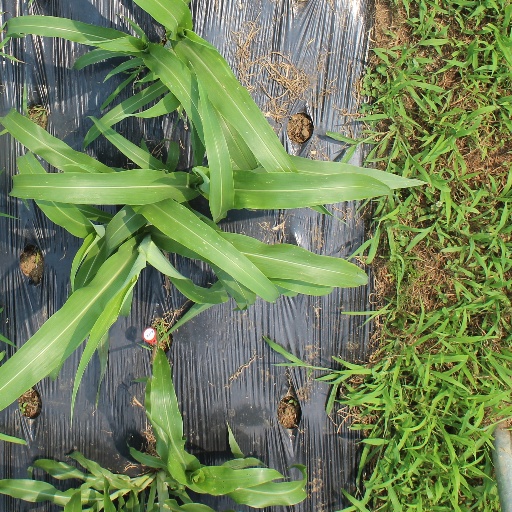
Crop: sorghum